Cyananthus lobatus

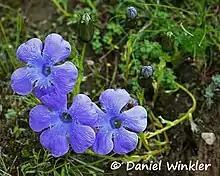

"Cyananthus lobatus" was awarded the Royal Horticultural Society Award of Garden Merit, a designation which signifies that the species is a reliable plant and is suitable for cultivation.